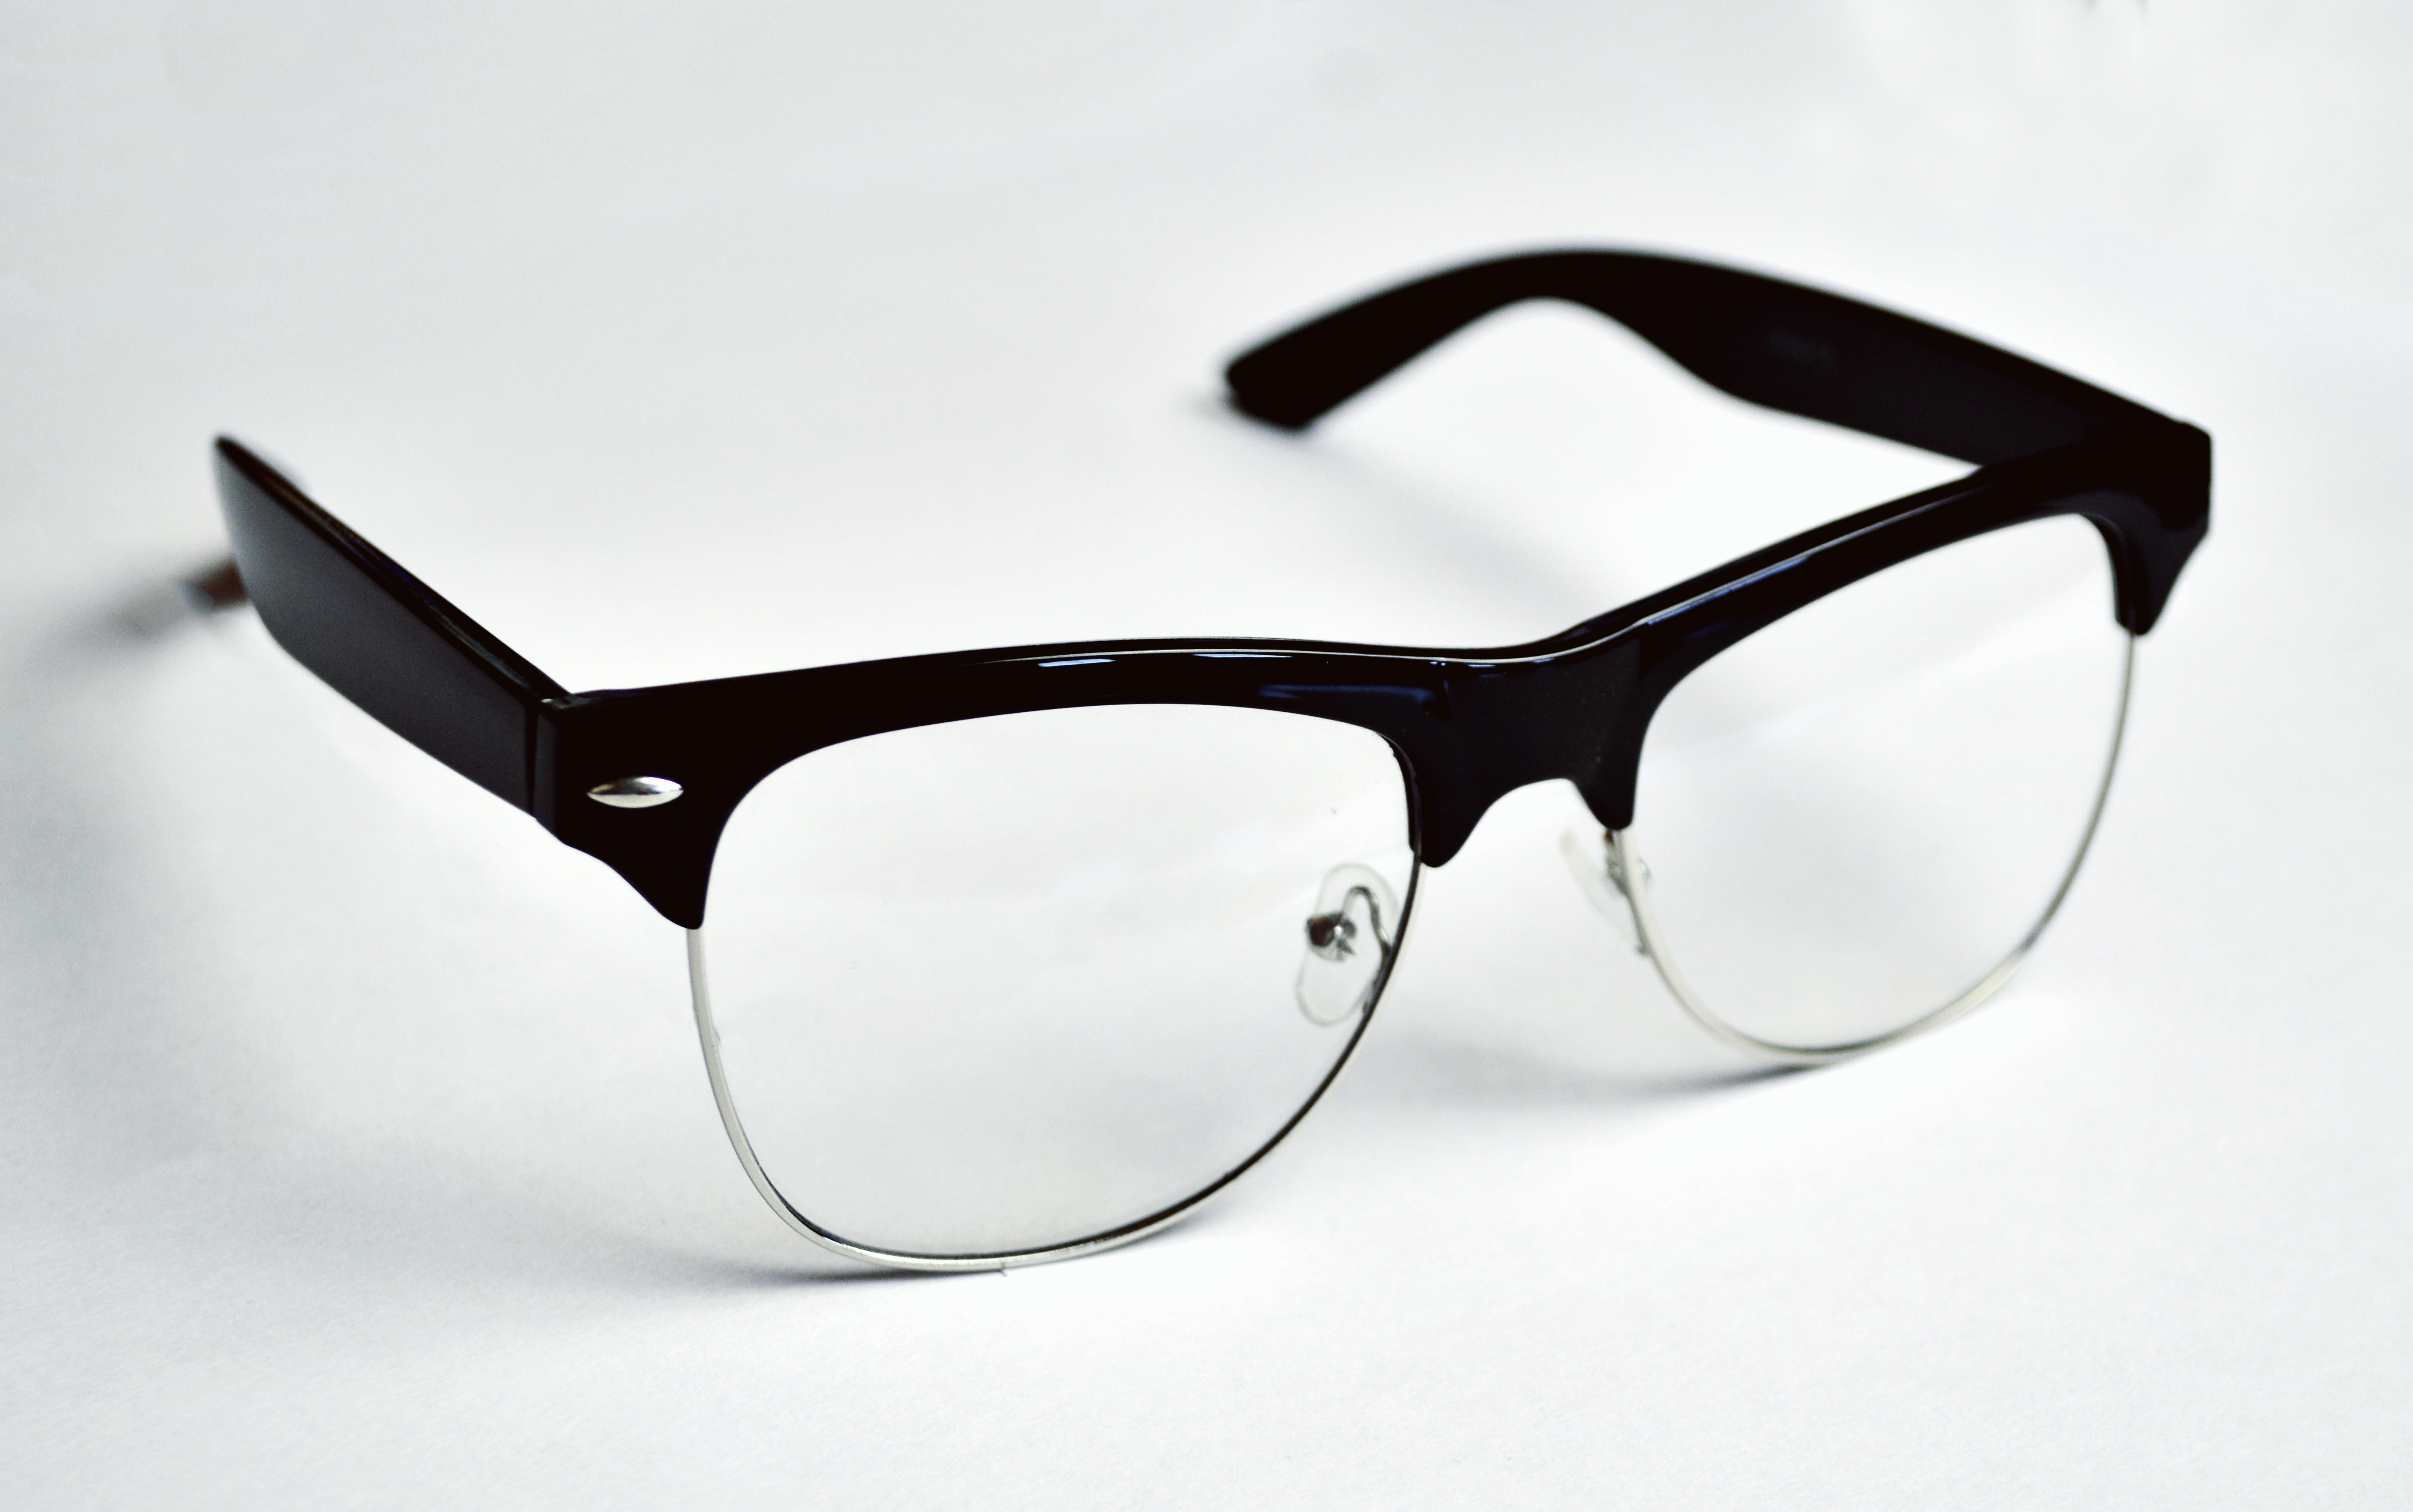
fashion, sunglasses, glasses, eyeglasses, eyewear, vision care